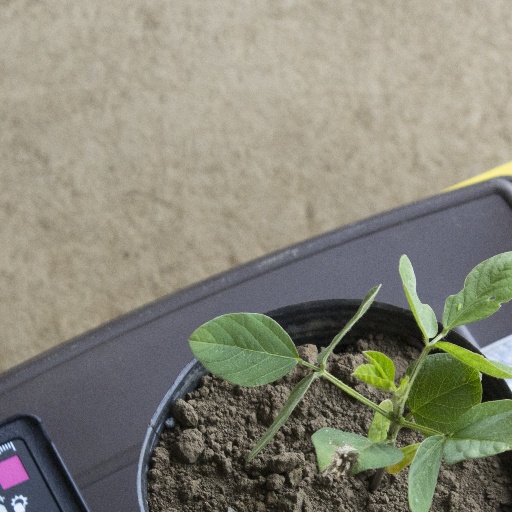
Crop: soybean